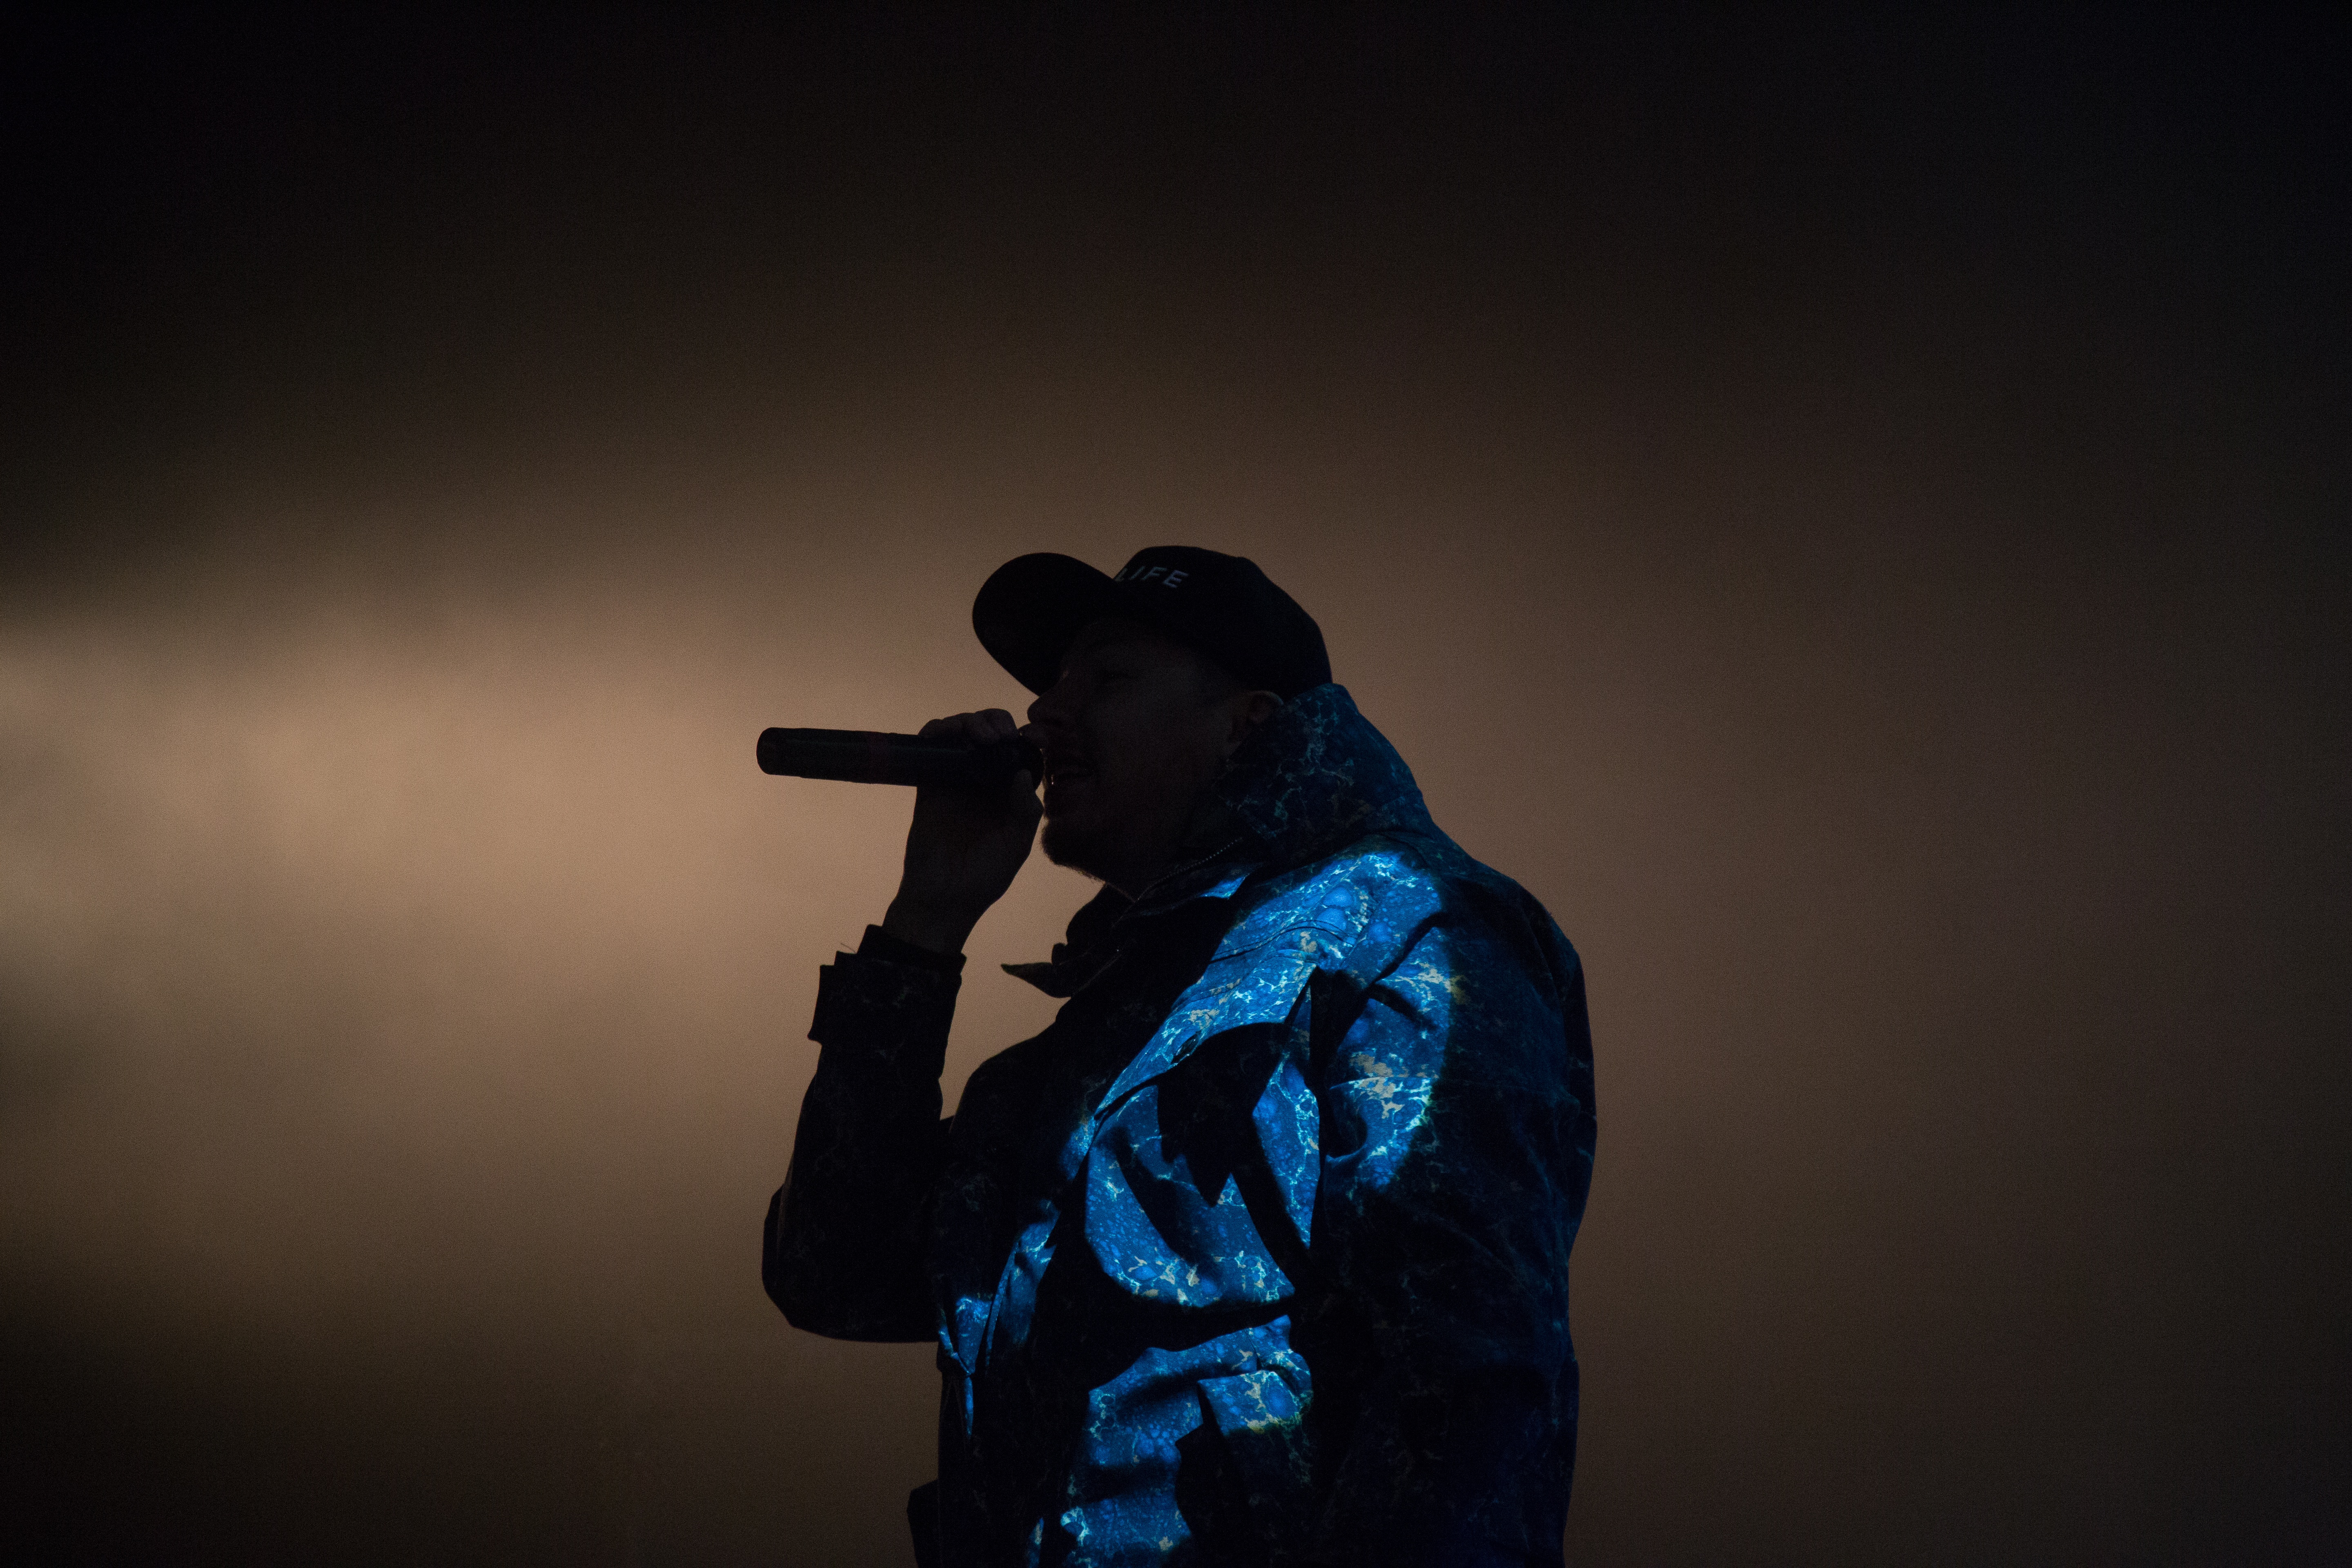
silhouette, light, night, photography, dark, singer, color, microphone, darkness, blue, rapper, luminescent, black, atmosphere of earth